Susan Pinel

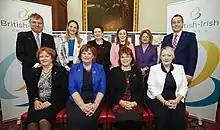
Pinel (standing, second from the right) with other members of the British–Irish Council in 2016

She was re-elected in the 2018 general election on 16 May 2018, receiving 1,499 votes. On 6 June 2018, she was named by the Chief Minister, Senator John Le Fondré, as his ministerial nominee for Minister for Treasury and Resources. She was elected unopposed the following day. In 2020, she backed a proposal to amend the tax code to remove a provision from 1928 which considered a wife's income to belong to her husband and did not allow a woman to speak to Revenue Jersey about tax matters without her husband's permission.